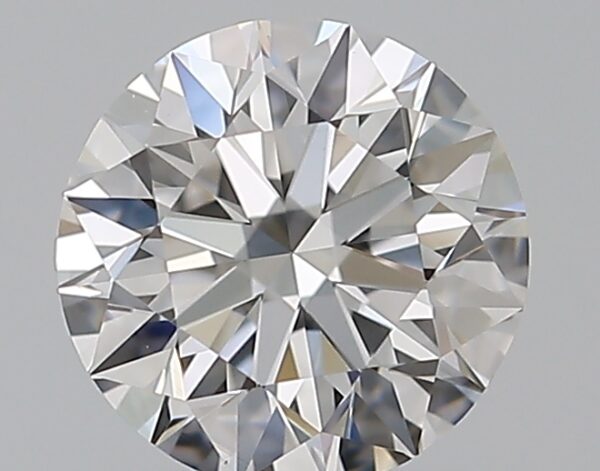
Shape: round
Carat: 0.5
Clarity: VVS2
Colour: D
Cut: EX
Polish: EX
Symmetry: EX
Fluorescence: N
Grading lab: GIA
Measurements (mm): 5.04 x 5.08 x 3.17